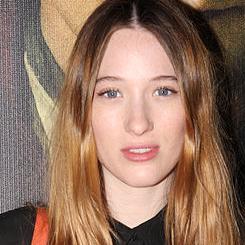
Age: 21